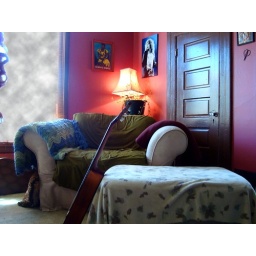
guitar in the pink living room